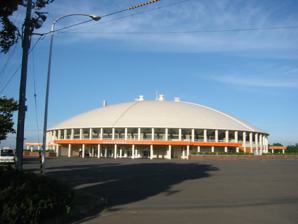
Building: Tsukisamu Dome
Country: Japan
Year built: 1972
Not to be confused with Tsukisamu Gymnasium or Tsukisamu Indoor Skating Rink . Tsukisamu Dome Former names Tsukisamu Green Dome Location Sapporo , Japan Owner Hokkaido Government Operator Hokkaido Sports Culture Association Capacity 5,831 Construction Opened 1972 Closed 2016 Demolished 2018 Tsukisamu Dome (月寒ドーム), also called Tsukisamu Green Dome , was an indoor arena located in Toyohira-ku, Sapporo , Hokkaido , Japan . The full capacity of the arena was 5,831. Overview This facility was used for Agricultural show , car exhibitions and sales, concerts, sports events, and as a convention center. The Tsukisamu Dome was closed in 2016 and demolished in 2018, because of the increasing cost of maintenance of this aging facility. A large-scale commercial facility developed by Daiwa Lease is scheduled to be completed in June 2019 (Reiwa 1) on 44,000 square meters of the site, and a portion of the facility will be opened as "Brunch Sapporo Tsukisamu" on July 19, 2019. It opened and fully opened on October 23 .In addition, an exhibition and trade fair venue to replace Access Sapporo is planned to be built on approximately 79,000 square meters of unused city-owned land, with completion scheduled for 2027. Concerts On October 28, 1982, British rock band Queen performed a concert during the Hot Space Tour . Access Tōhō Line : 15 minutes walk (to the east) from Fukuzumi Station . See also Expo Hokkaido '82 References